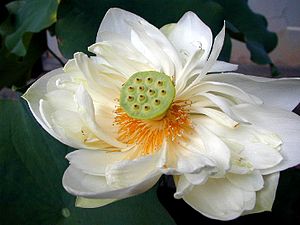
Lotus (Nelumbo)
Lotus (Nelumbo nucifera)
Lotus (Nelumbo nucifera)
Lotus (Nelumbo) er en slægt af urteagtige vandplanter, der er udbredt med 2 arter i Nordamerika, Mellemamerika og Caribien, Sydasien og Australien. Slægten kan kendes fra Nøkkerose og Åkande på, at bladene er skjoldformede, altså helt runde. Nelumbo har desuden en meget karakteristisk frøstand.